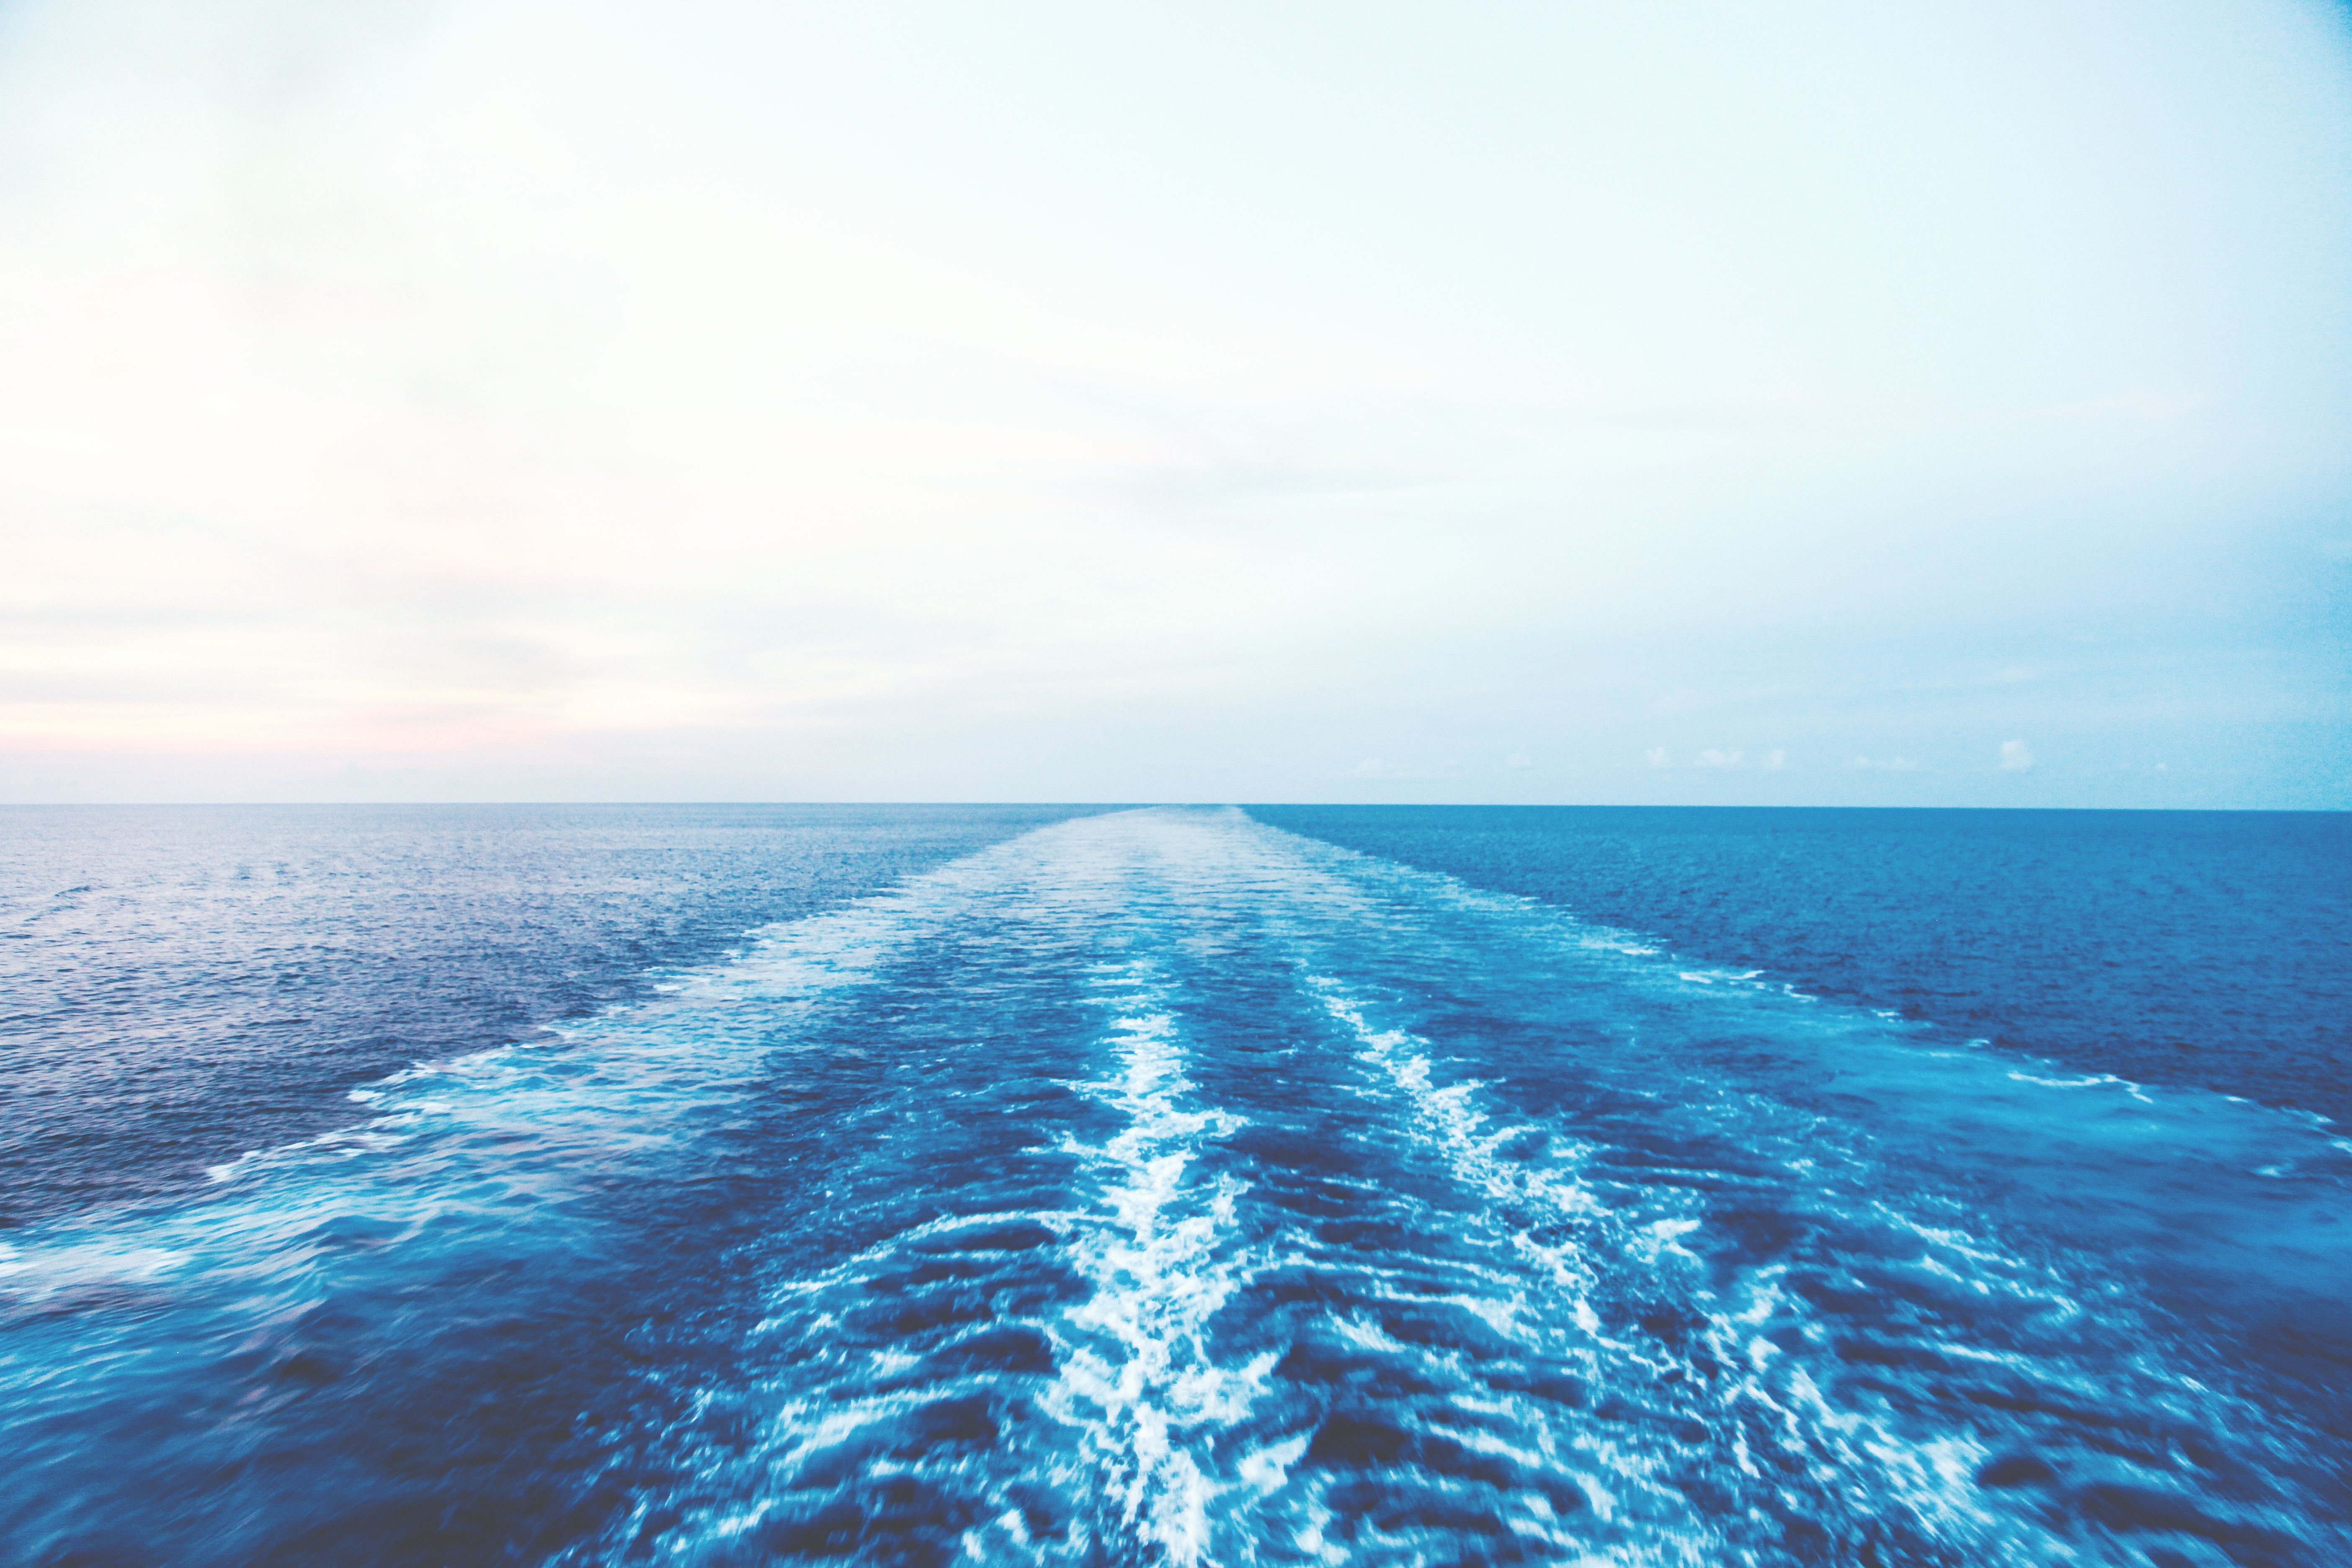
sea, coast, water, ocean, horizon, sunlight, wave, ripple, cape, wind wave